Tillamook County Fair

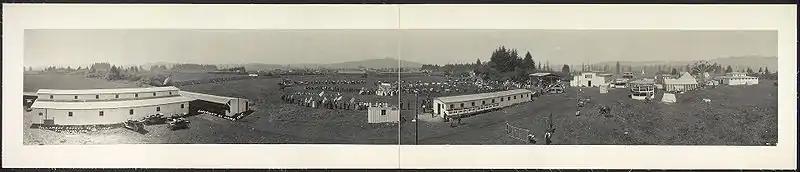
Tillamook County Fair, 1915

The Pig-N-Ford Races, first run in 1925, are an auto racing event staged at the fair and have garnered national appeal over time.